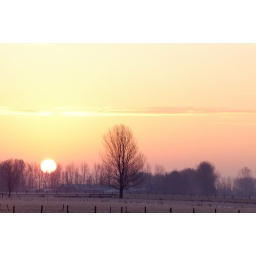
again showing the most photographed tree near our house